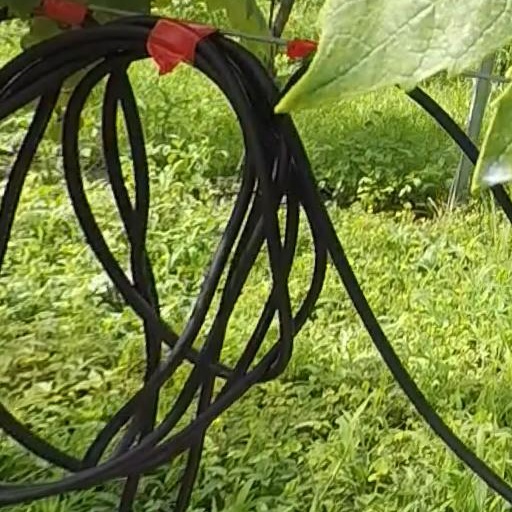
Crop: grape